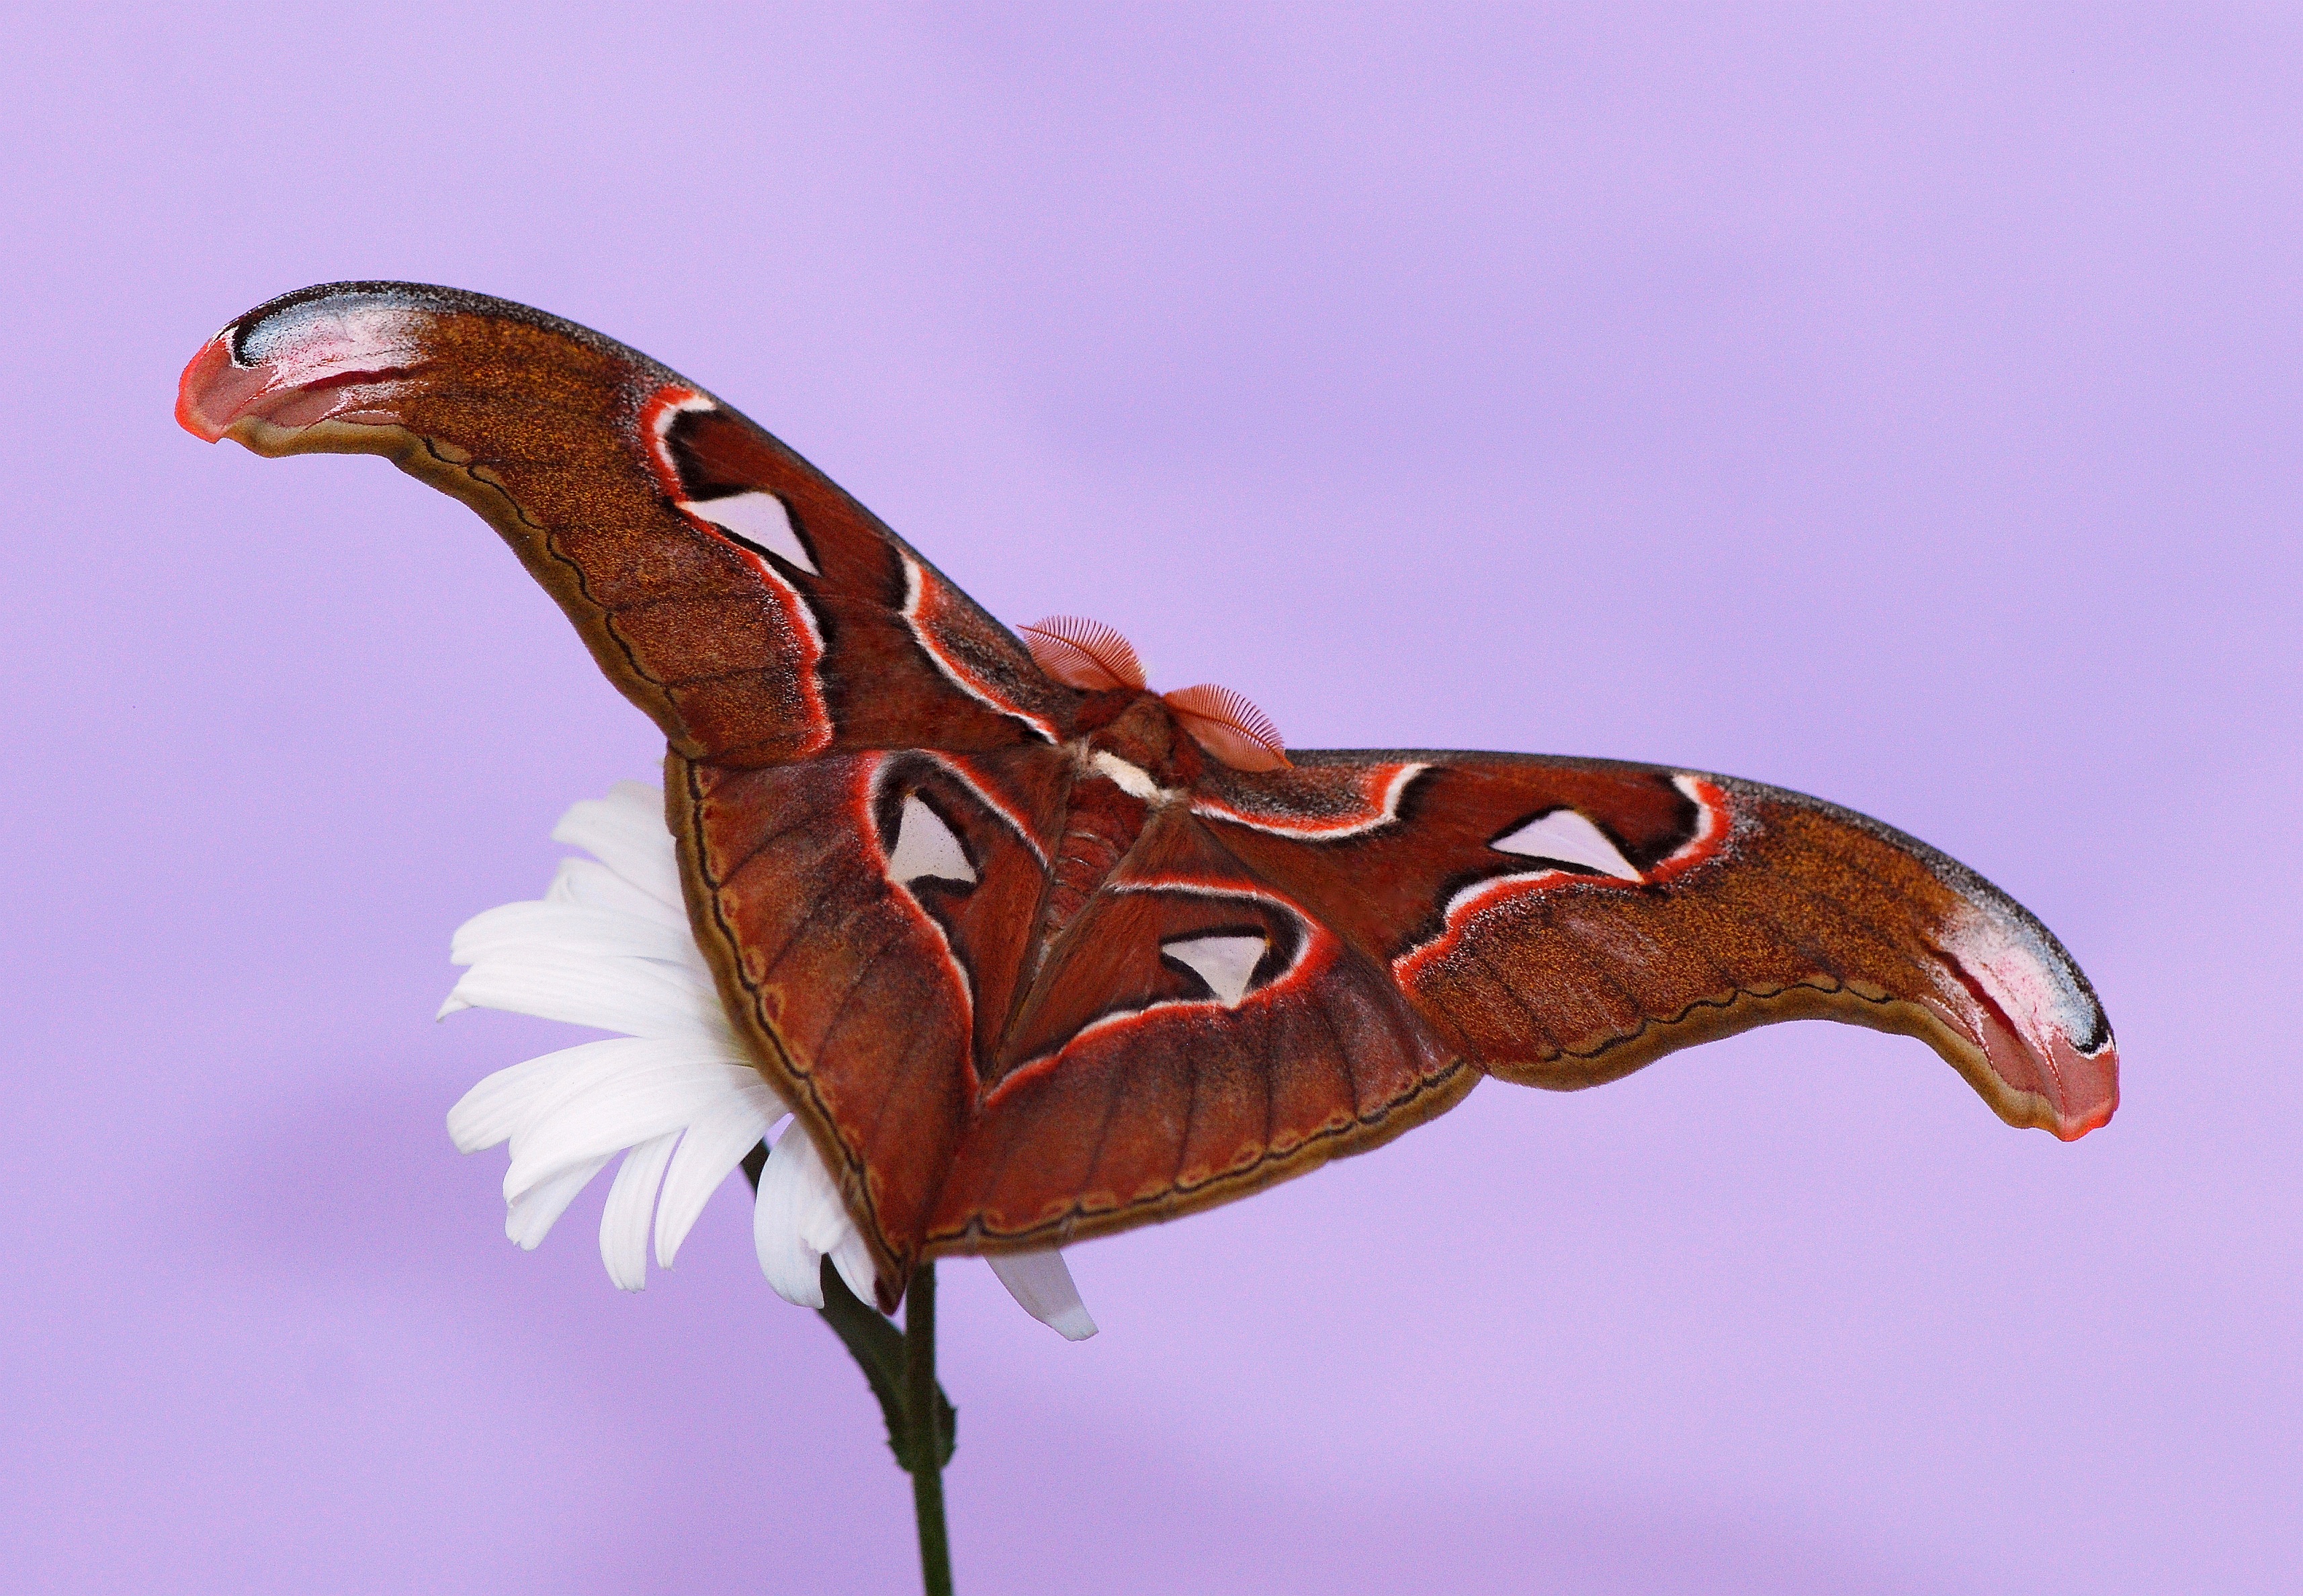
record, wing, insect, moth, butterfly, fauna, invertebrate, large, exotic, macro photography, saturniidae, yellow brown, red brown, world record, wing span, attacus atlas, moths and butterflies, velociraptor, atlas moth, largest butterfly, attcus lorquini, peacock spinner